Dudley Spencer House

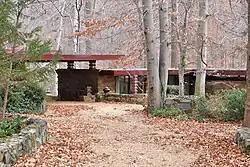

The Dudley Spencer House, also called Laurel, is a Frank Lloyd Wright designed Usonian home in Wilmington, Delaware.